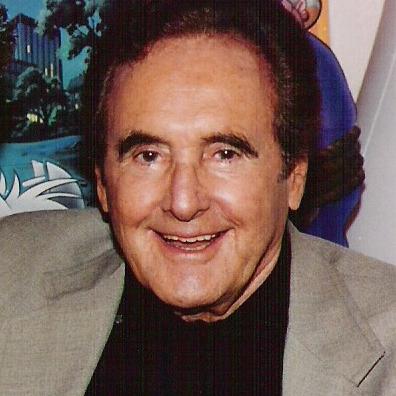
Age: 81